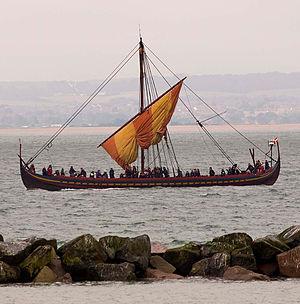
Le Havhingsten fra Glendalough est le nom donné à une réplique de bateau viking d'après une épave trouvée en 1962 dans le fjord de Roskilde et construite vers 1042 avec du chêne de Glendalough en Irlande. Celle-ci est exposée au Musée des navires vikings de Roskilde sous le nom de Skuldelev 2.